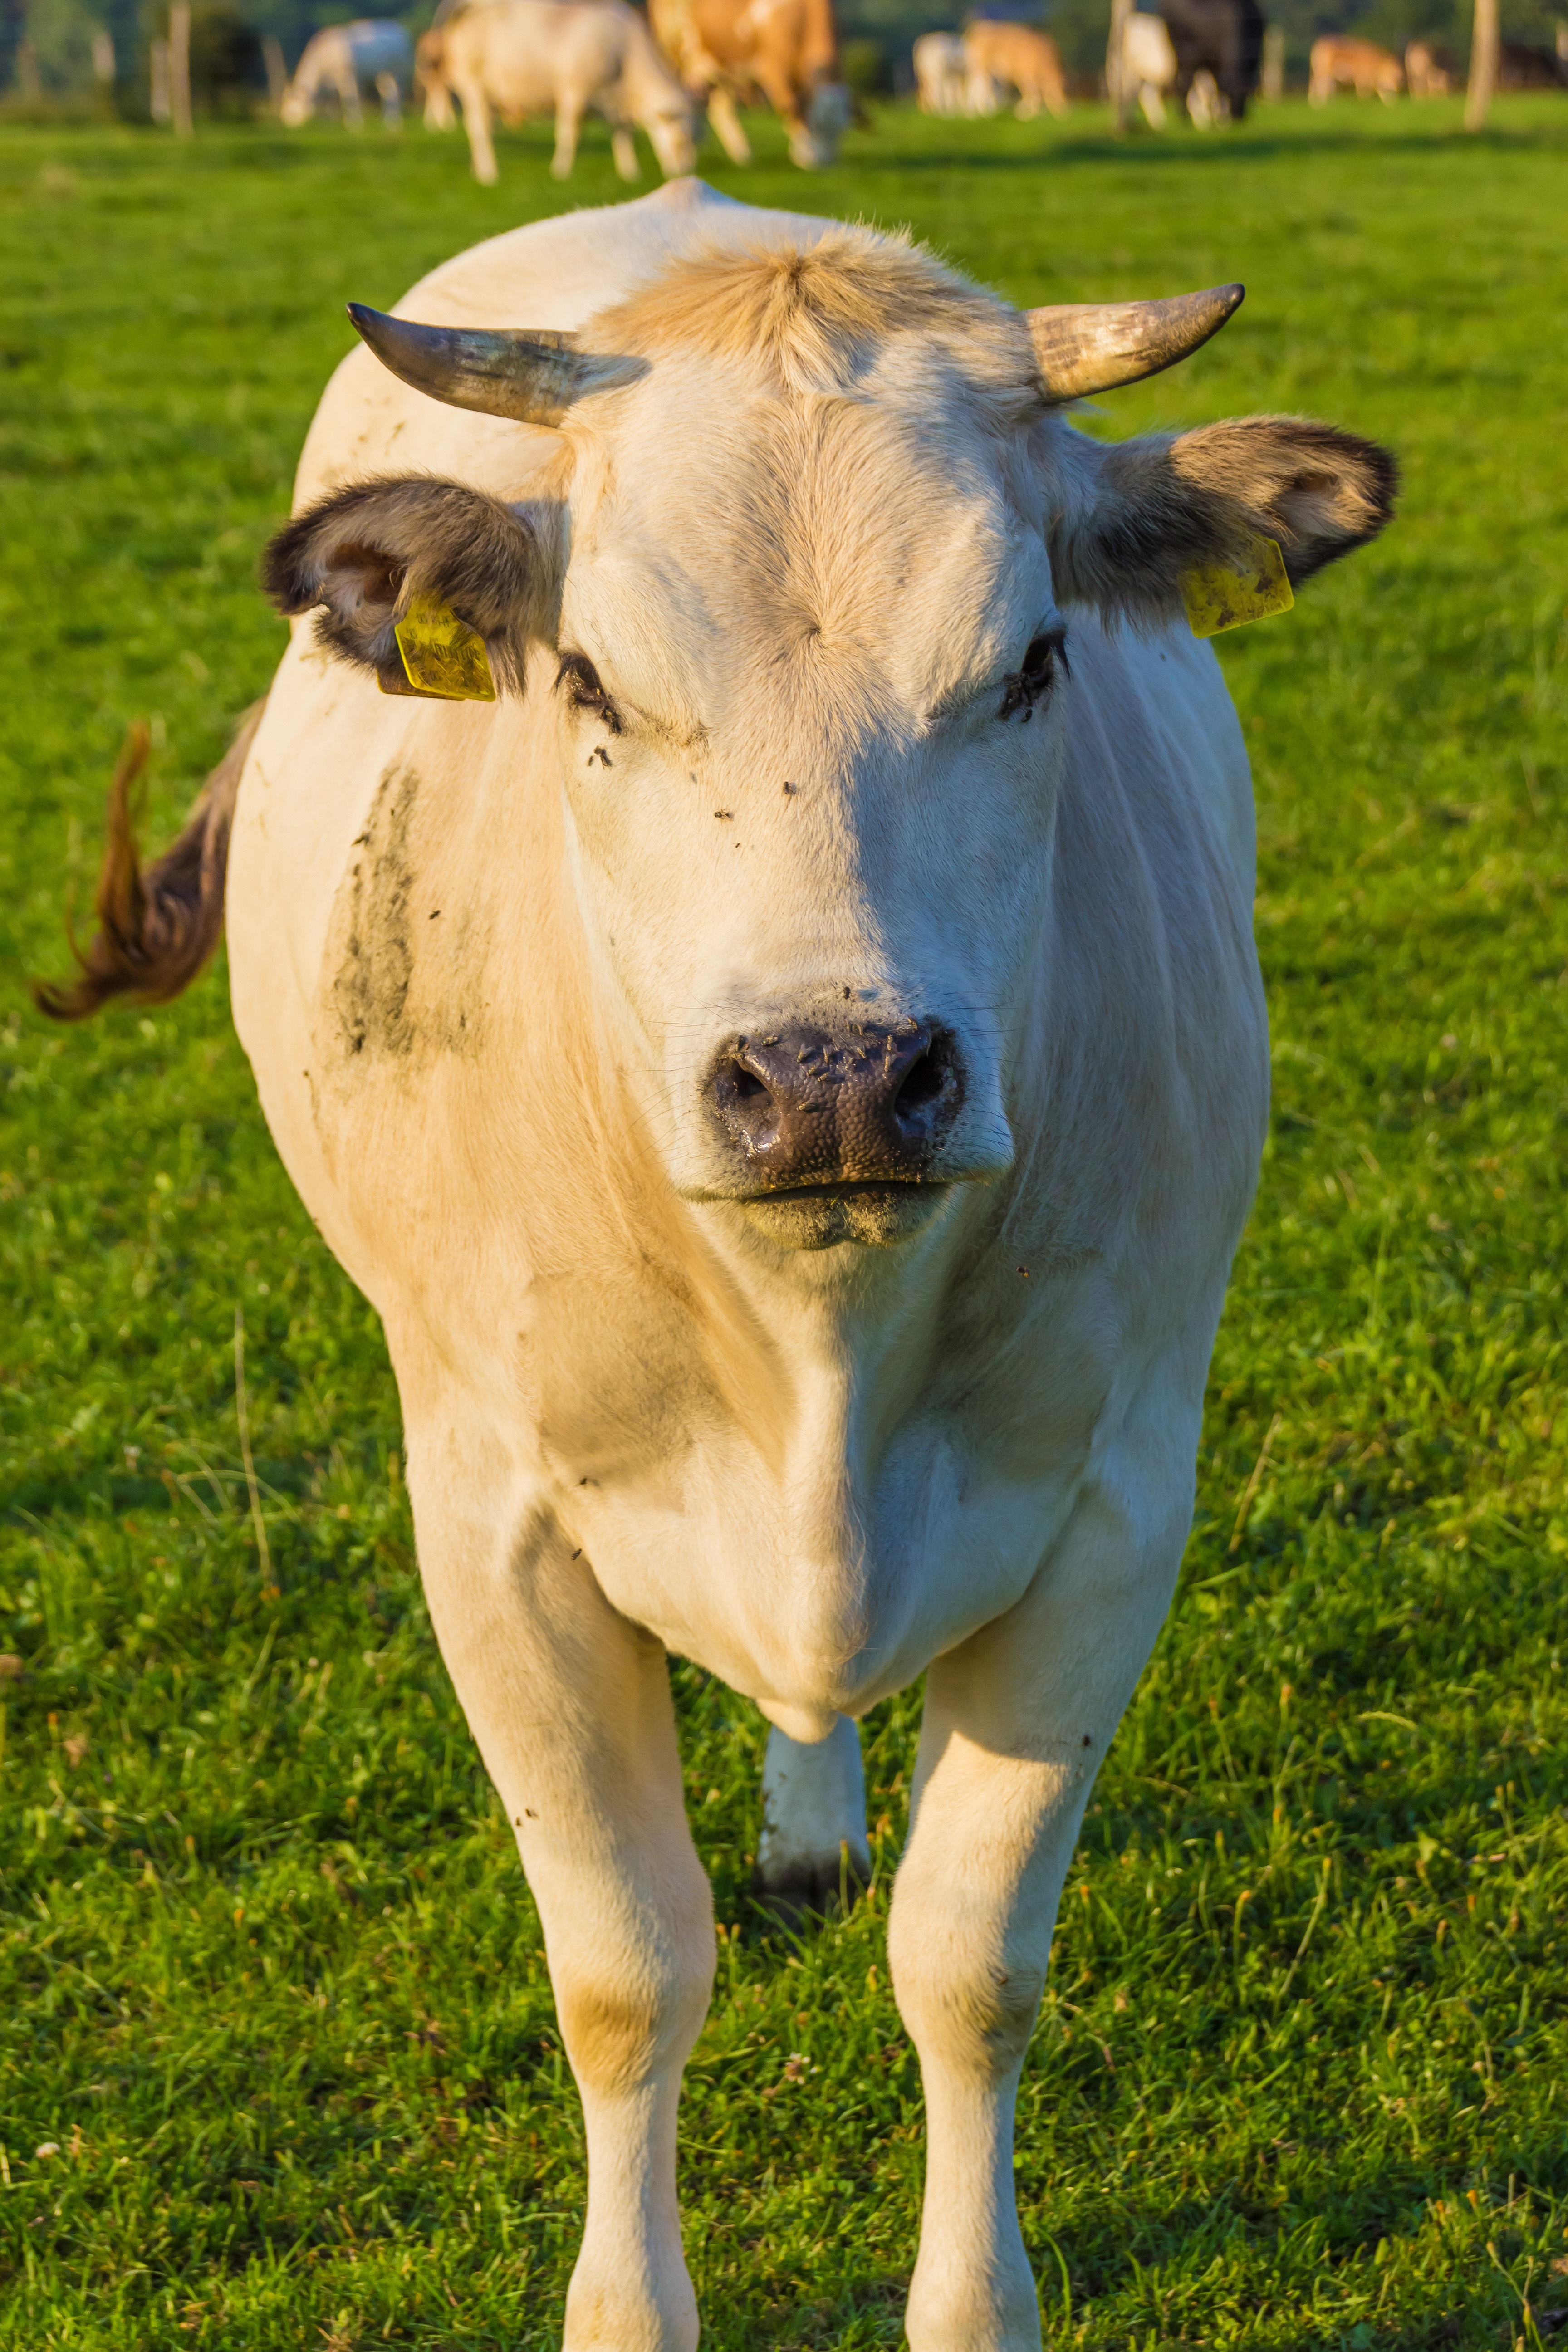
grass, farm, meadow, flower, cow, cattle, pasture, grazing, livestock, mammal, agriculture, cows, bull, animals, vertebrate, mare, ruminant, ox, rural area, dairy cow, cattle like mammal